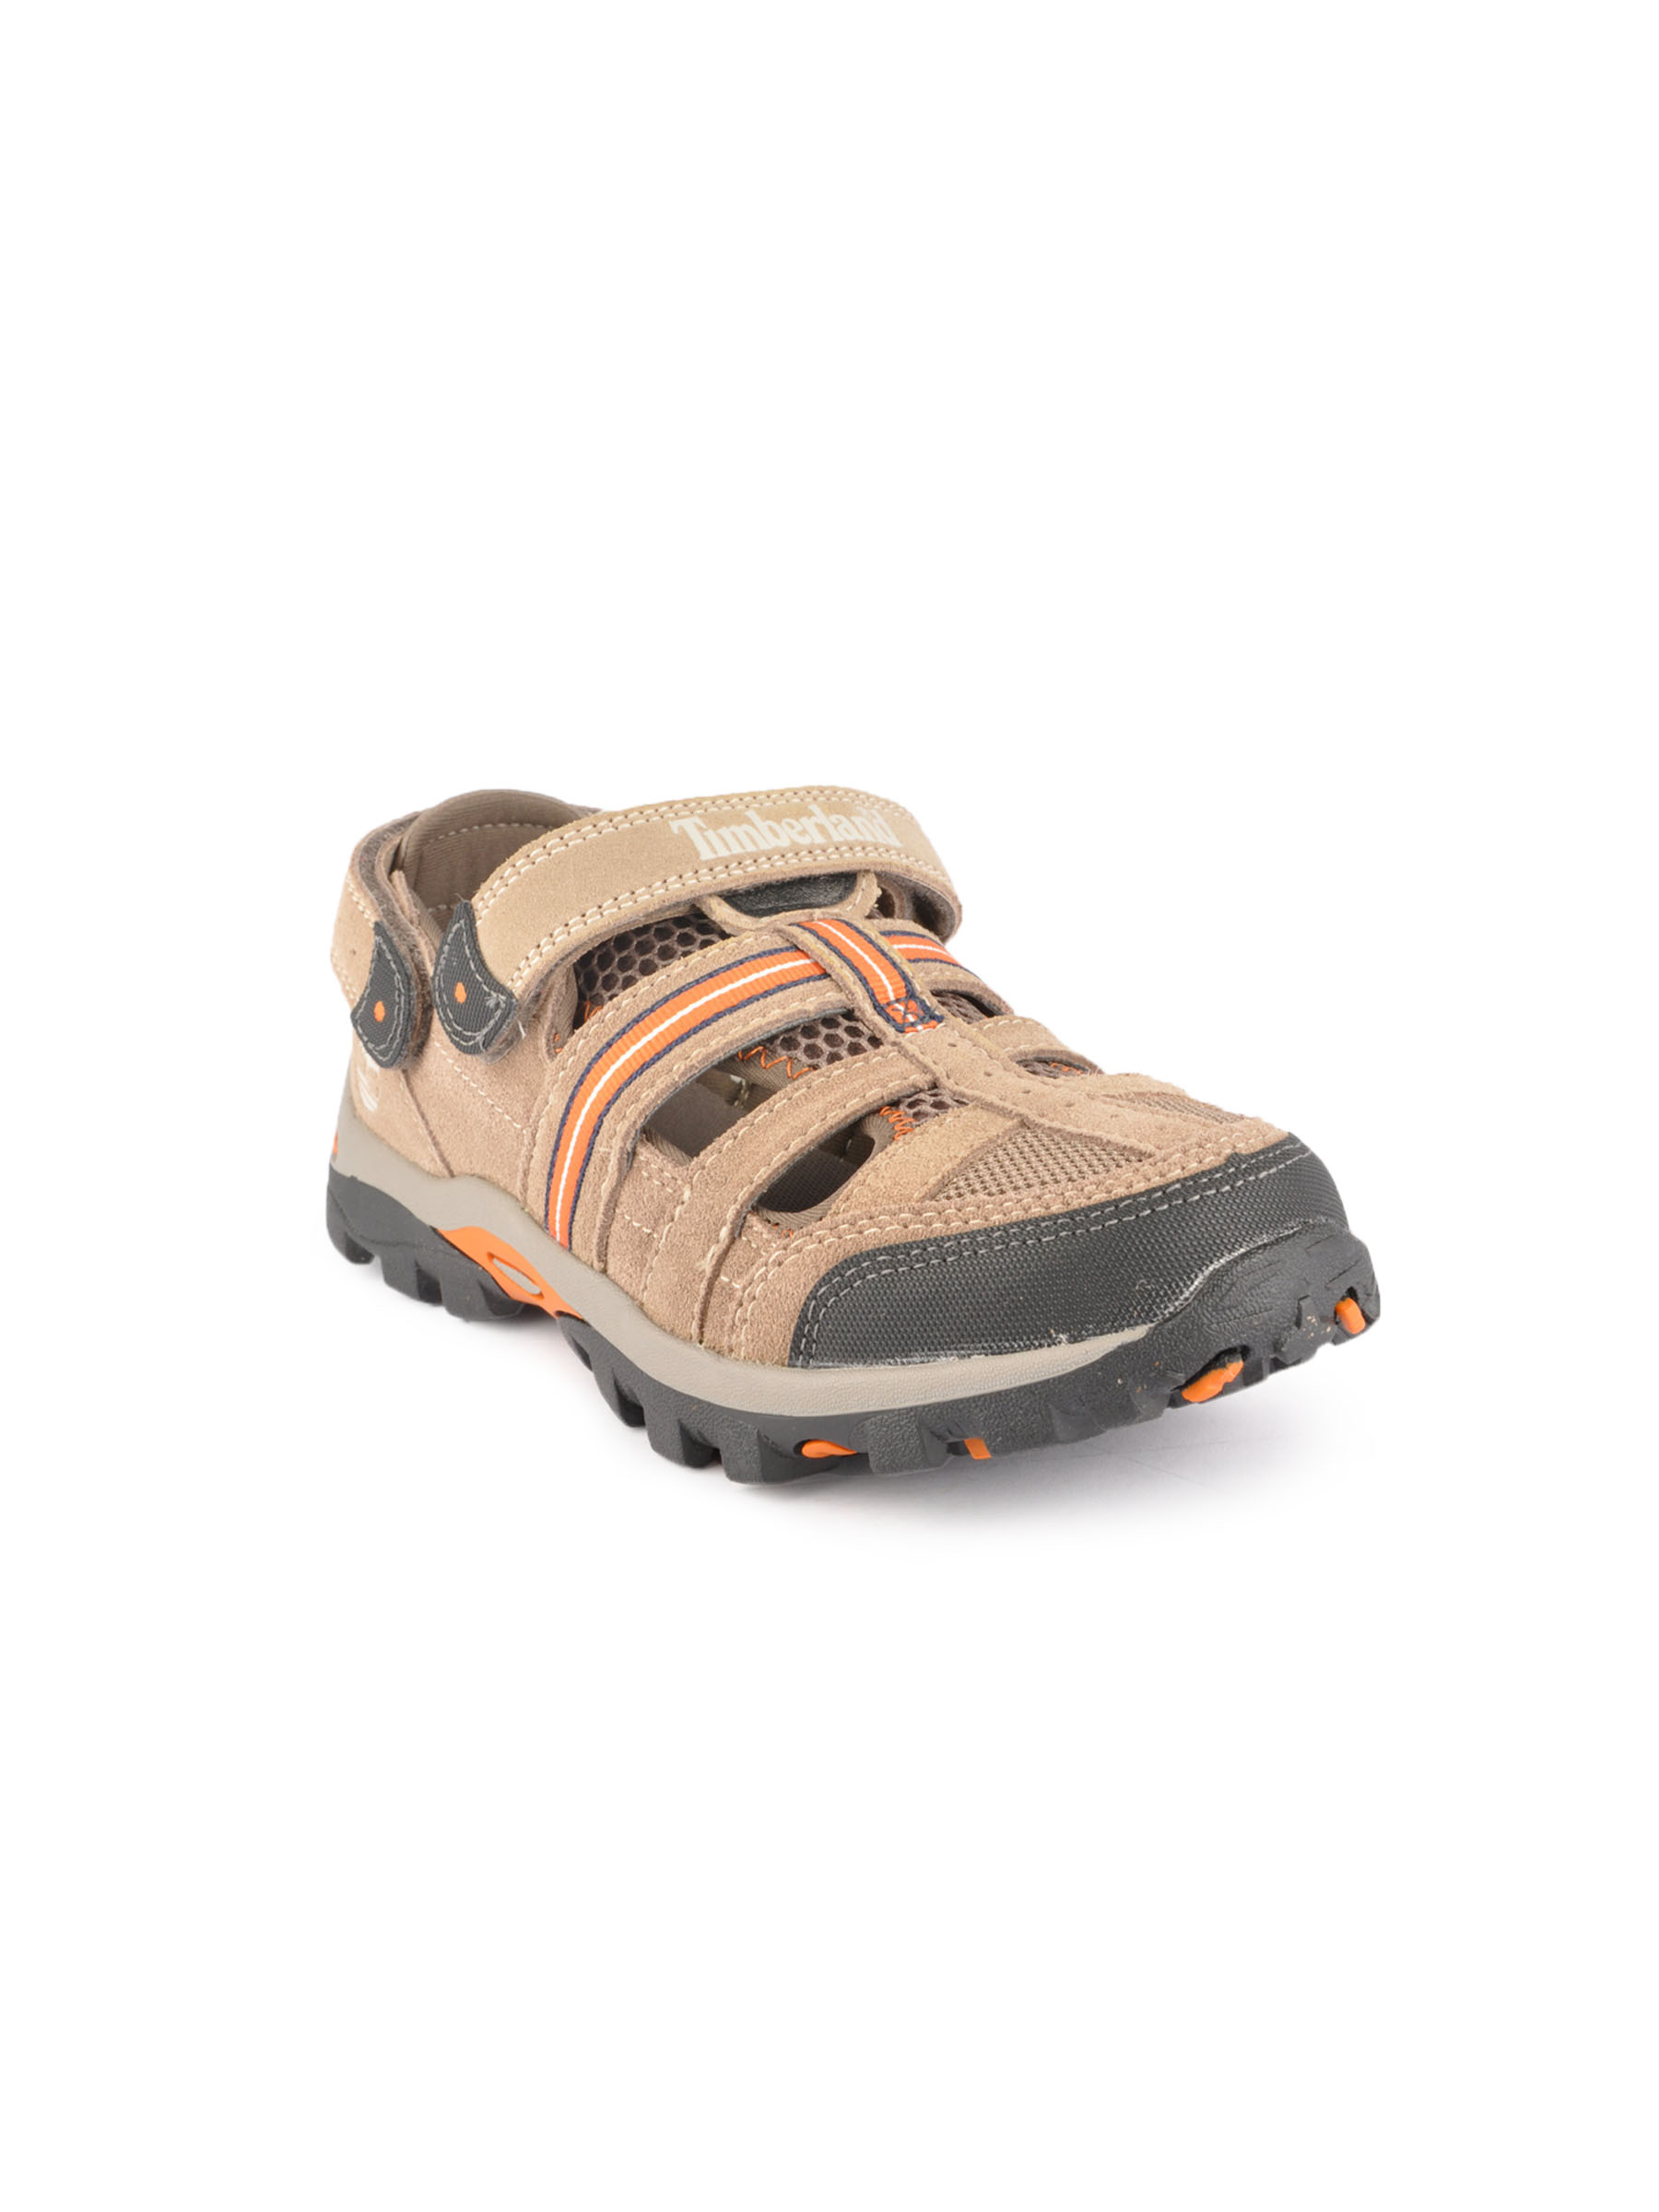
Timberland Men Juniors Beige Casual Shoes
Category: Footwear / Shoes / Casual Shoes
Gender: Men
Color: Beige
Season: Fall 2011
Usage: Casual